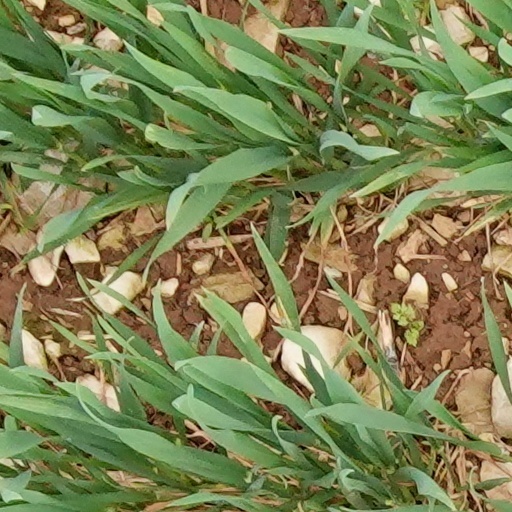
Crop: wheat